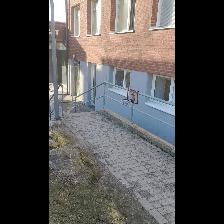
Label: NonHuman